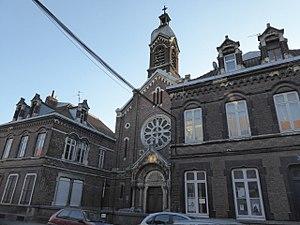
Temple de Roubaix
Roubaix est une commune française située dans le département du Nord, en région Hauts-de-France. Elle est le chef-lieu de deux cantons. Autrefois appelée Robacum ensuite au XIe nommée Rubaix et plus fréquemment au XIIe Rosbais et Rosbacum.
Le temple protestant de Roubaix est un lieu de culte protestant situé rue des Arts à Roubaix, dans le département du Nord. La paroisse est membre de l'Église protestante unie de France.